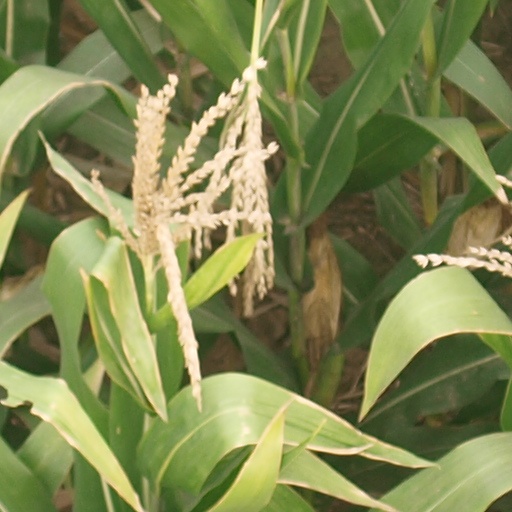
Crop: maize; corn